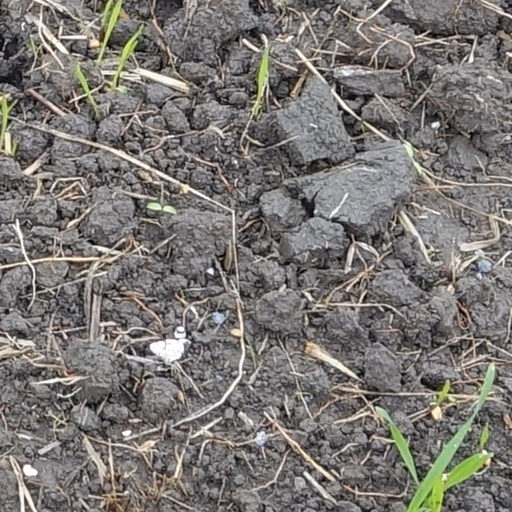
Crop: wheat